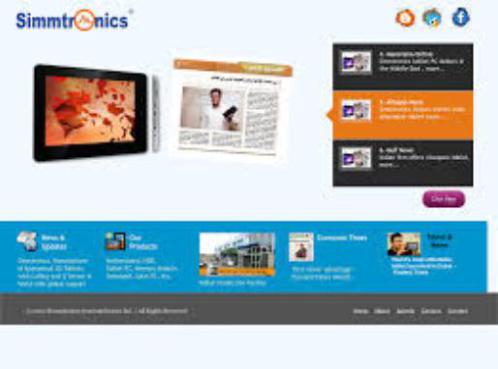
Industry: Electronic